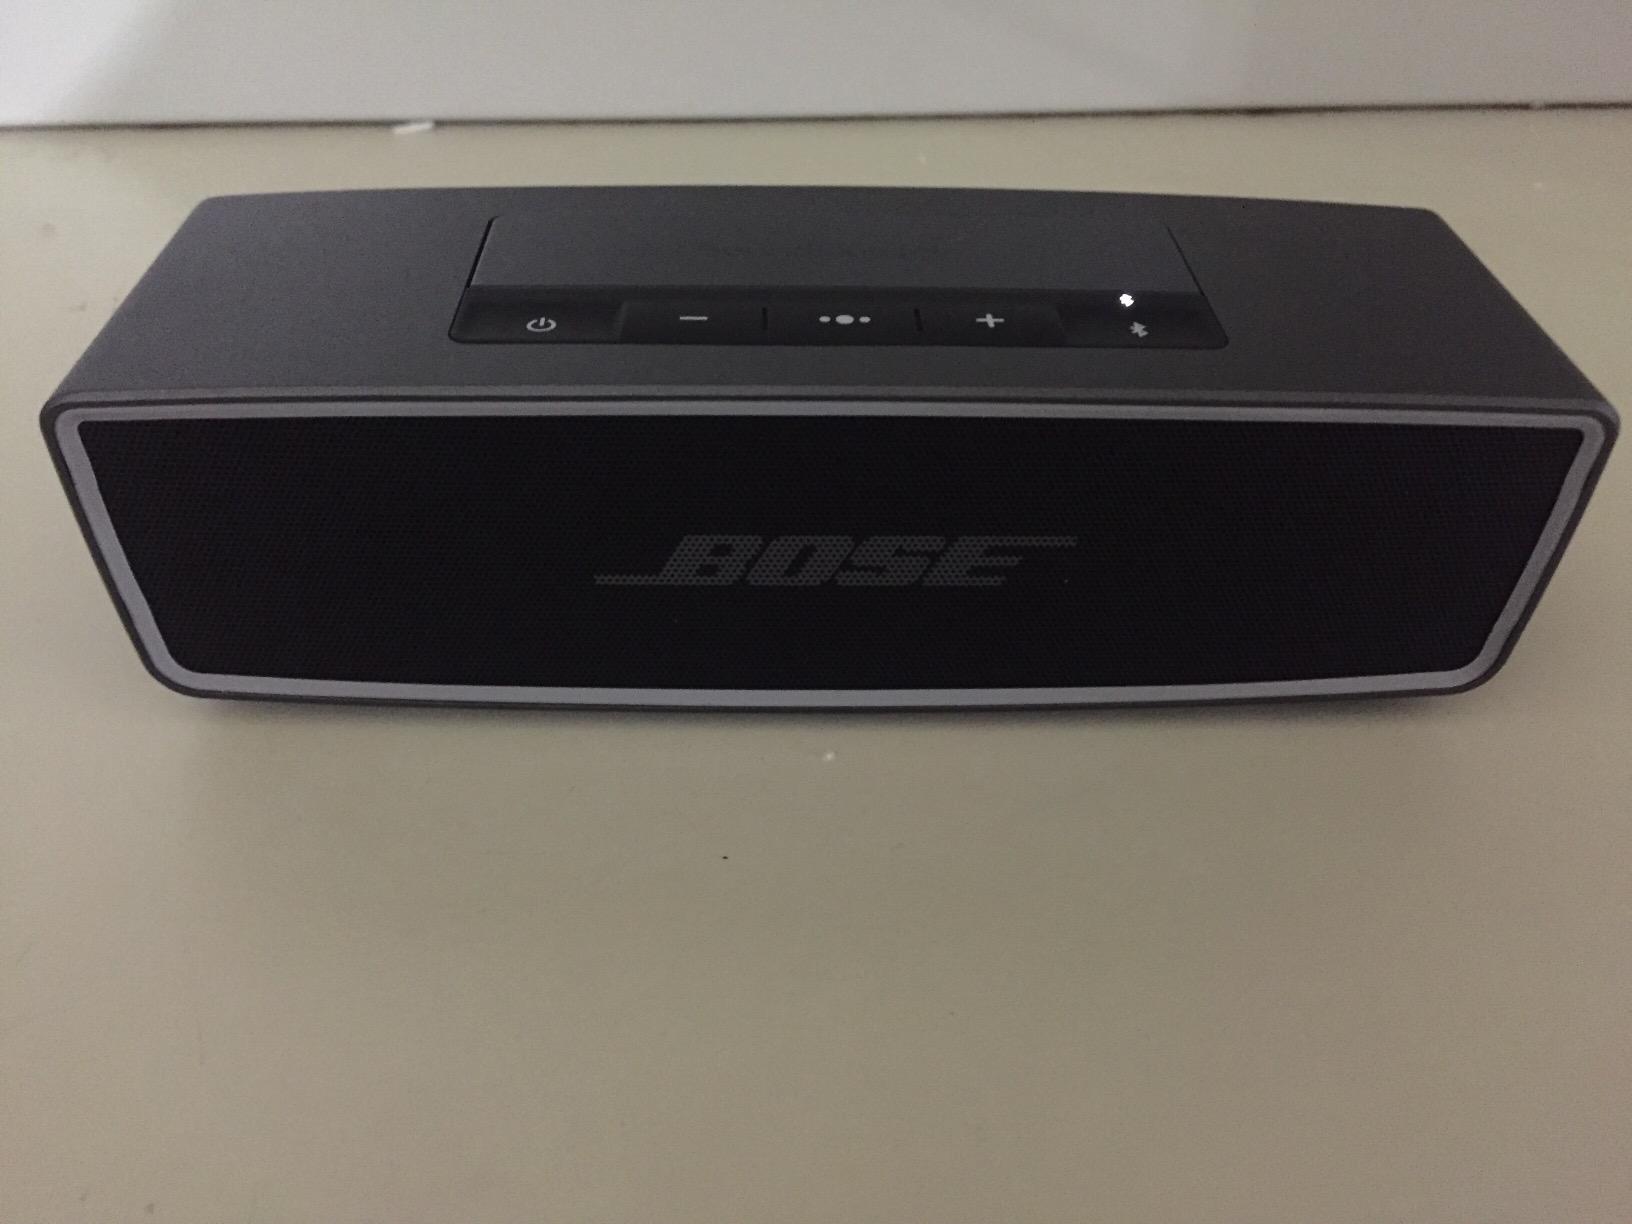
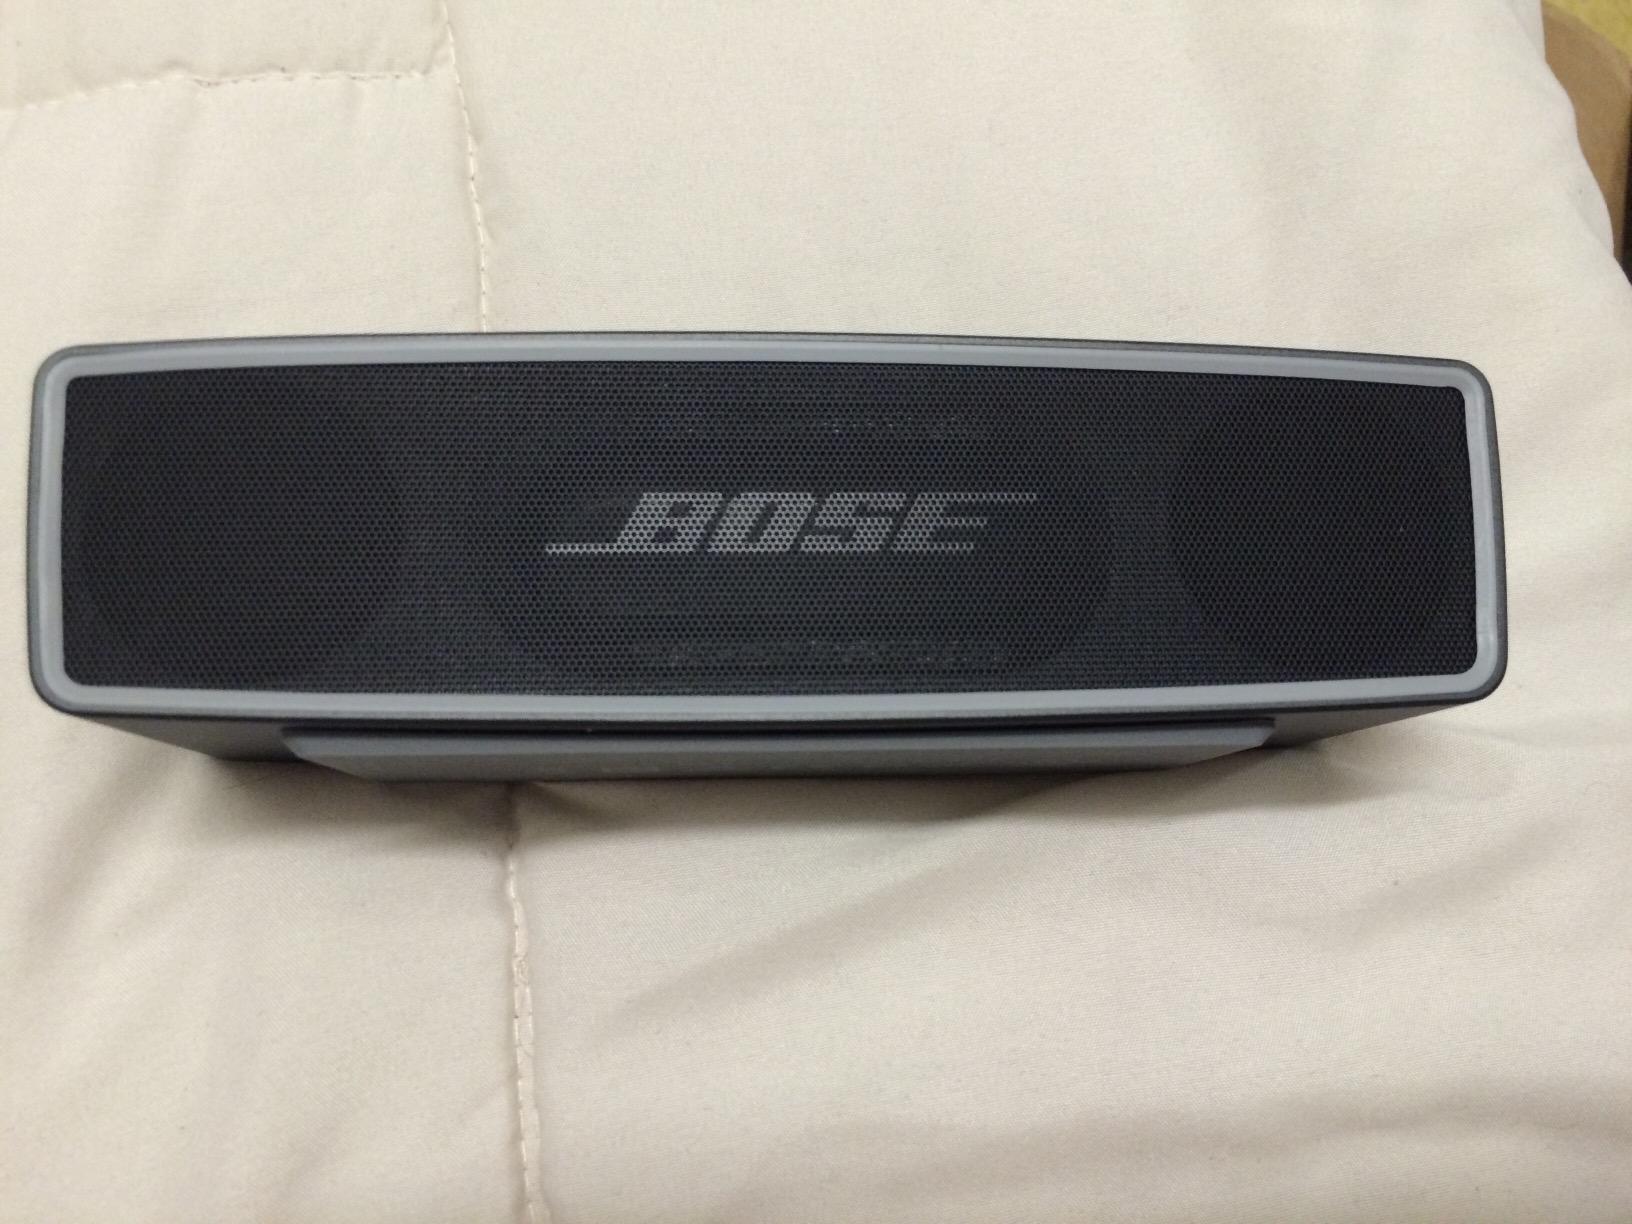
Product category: speaker
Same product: yes